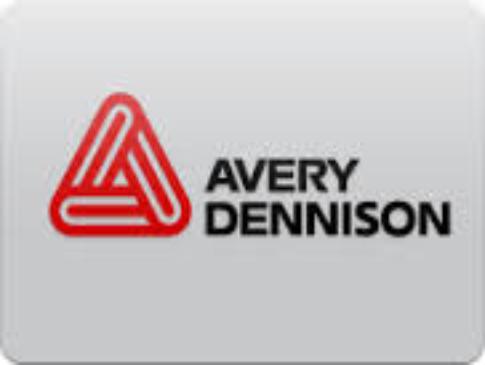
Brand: avery dennison-2
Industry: Others